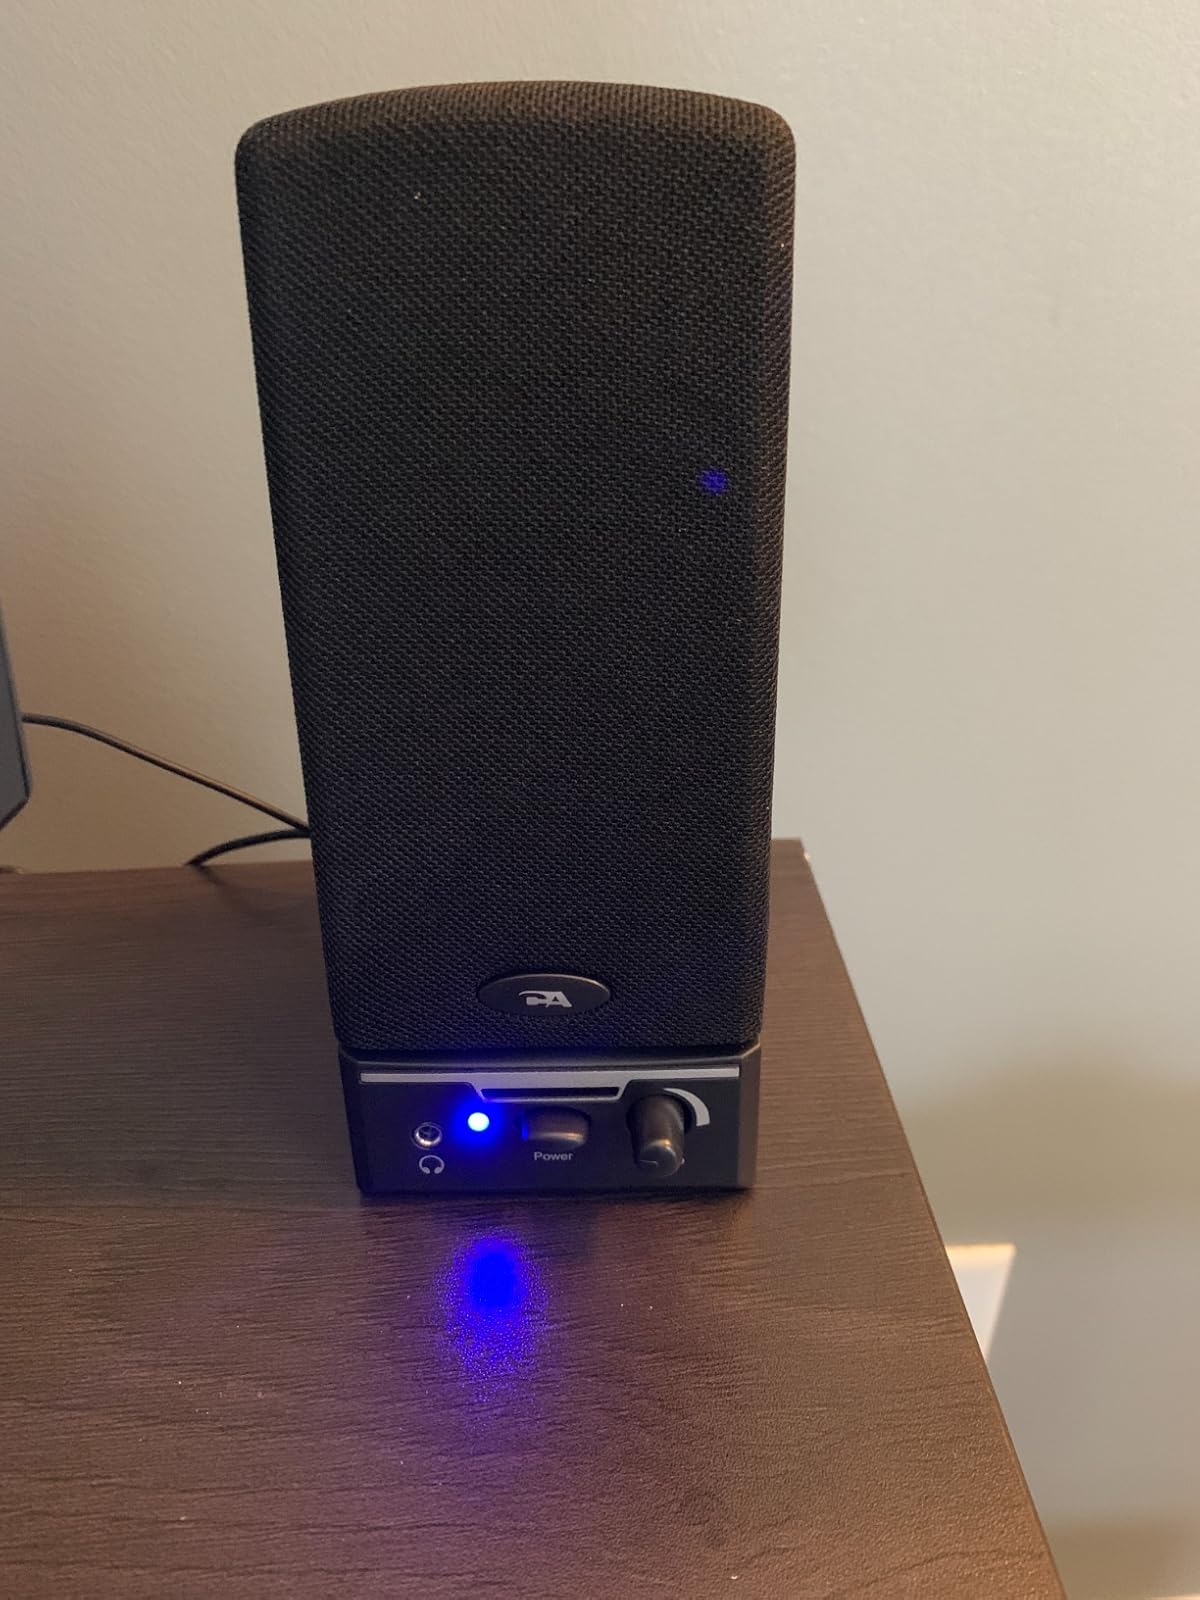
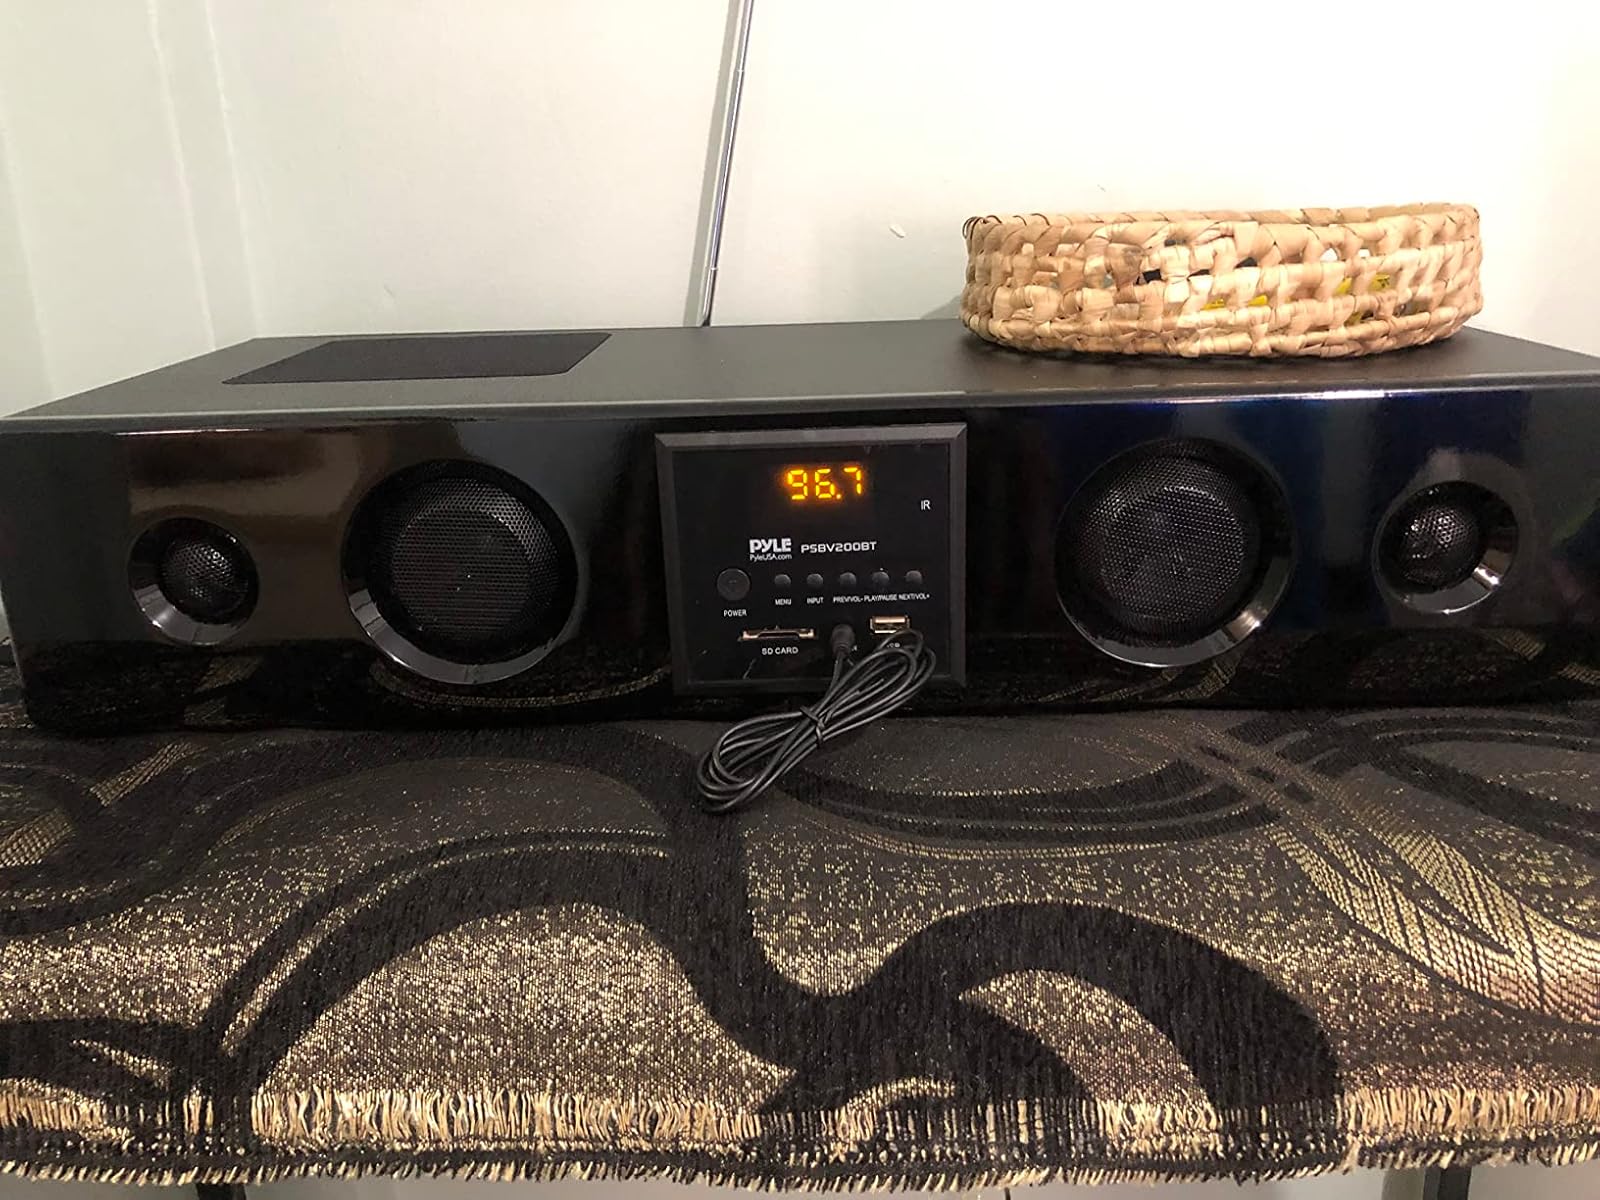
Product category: speaker
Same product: no